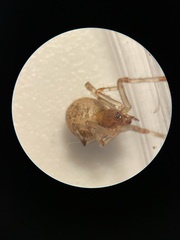
Species: Parasteatoda_tepidariorum